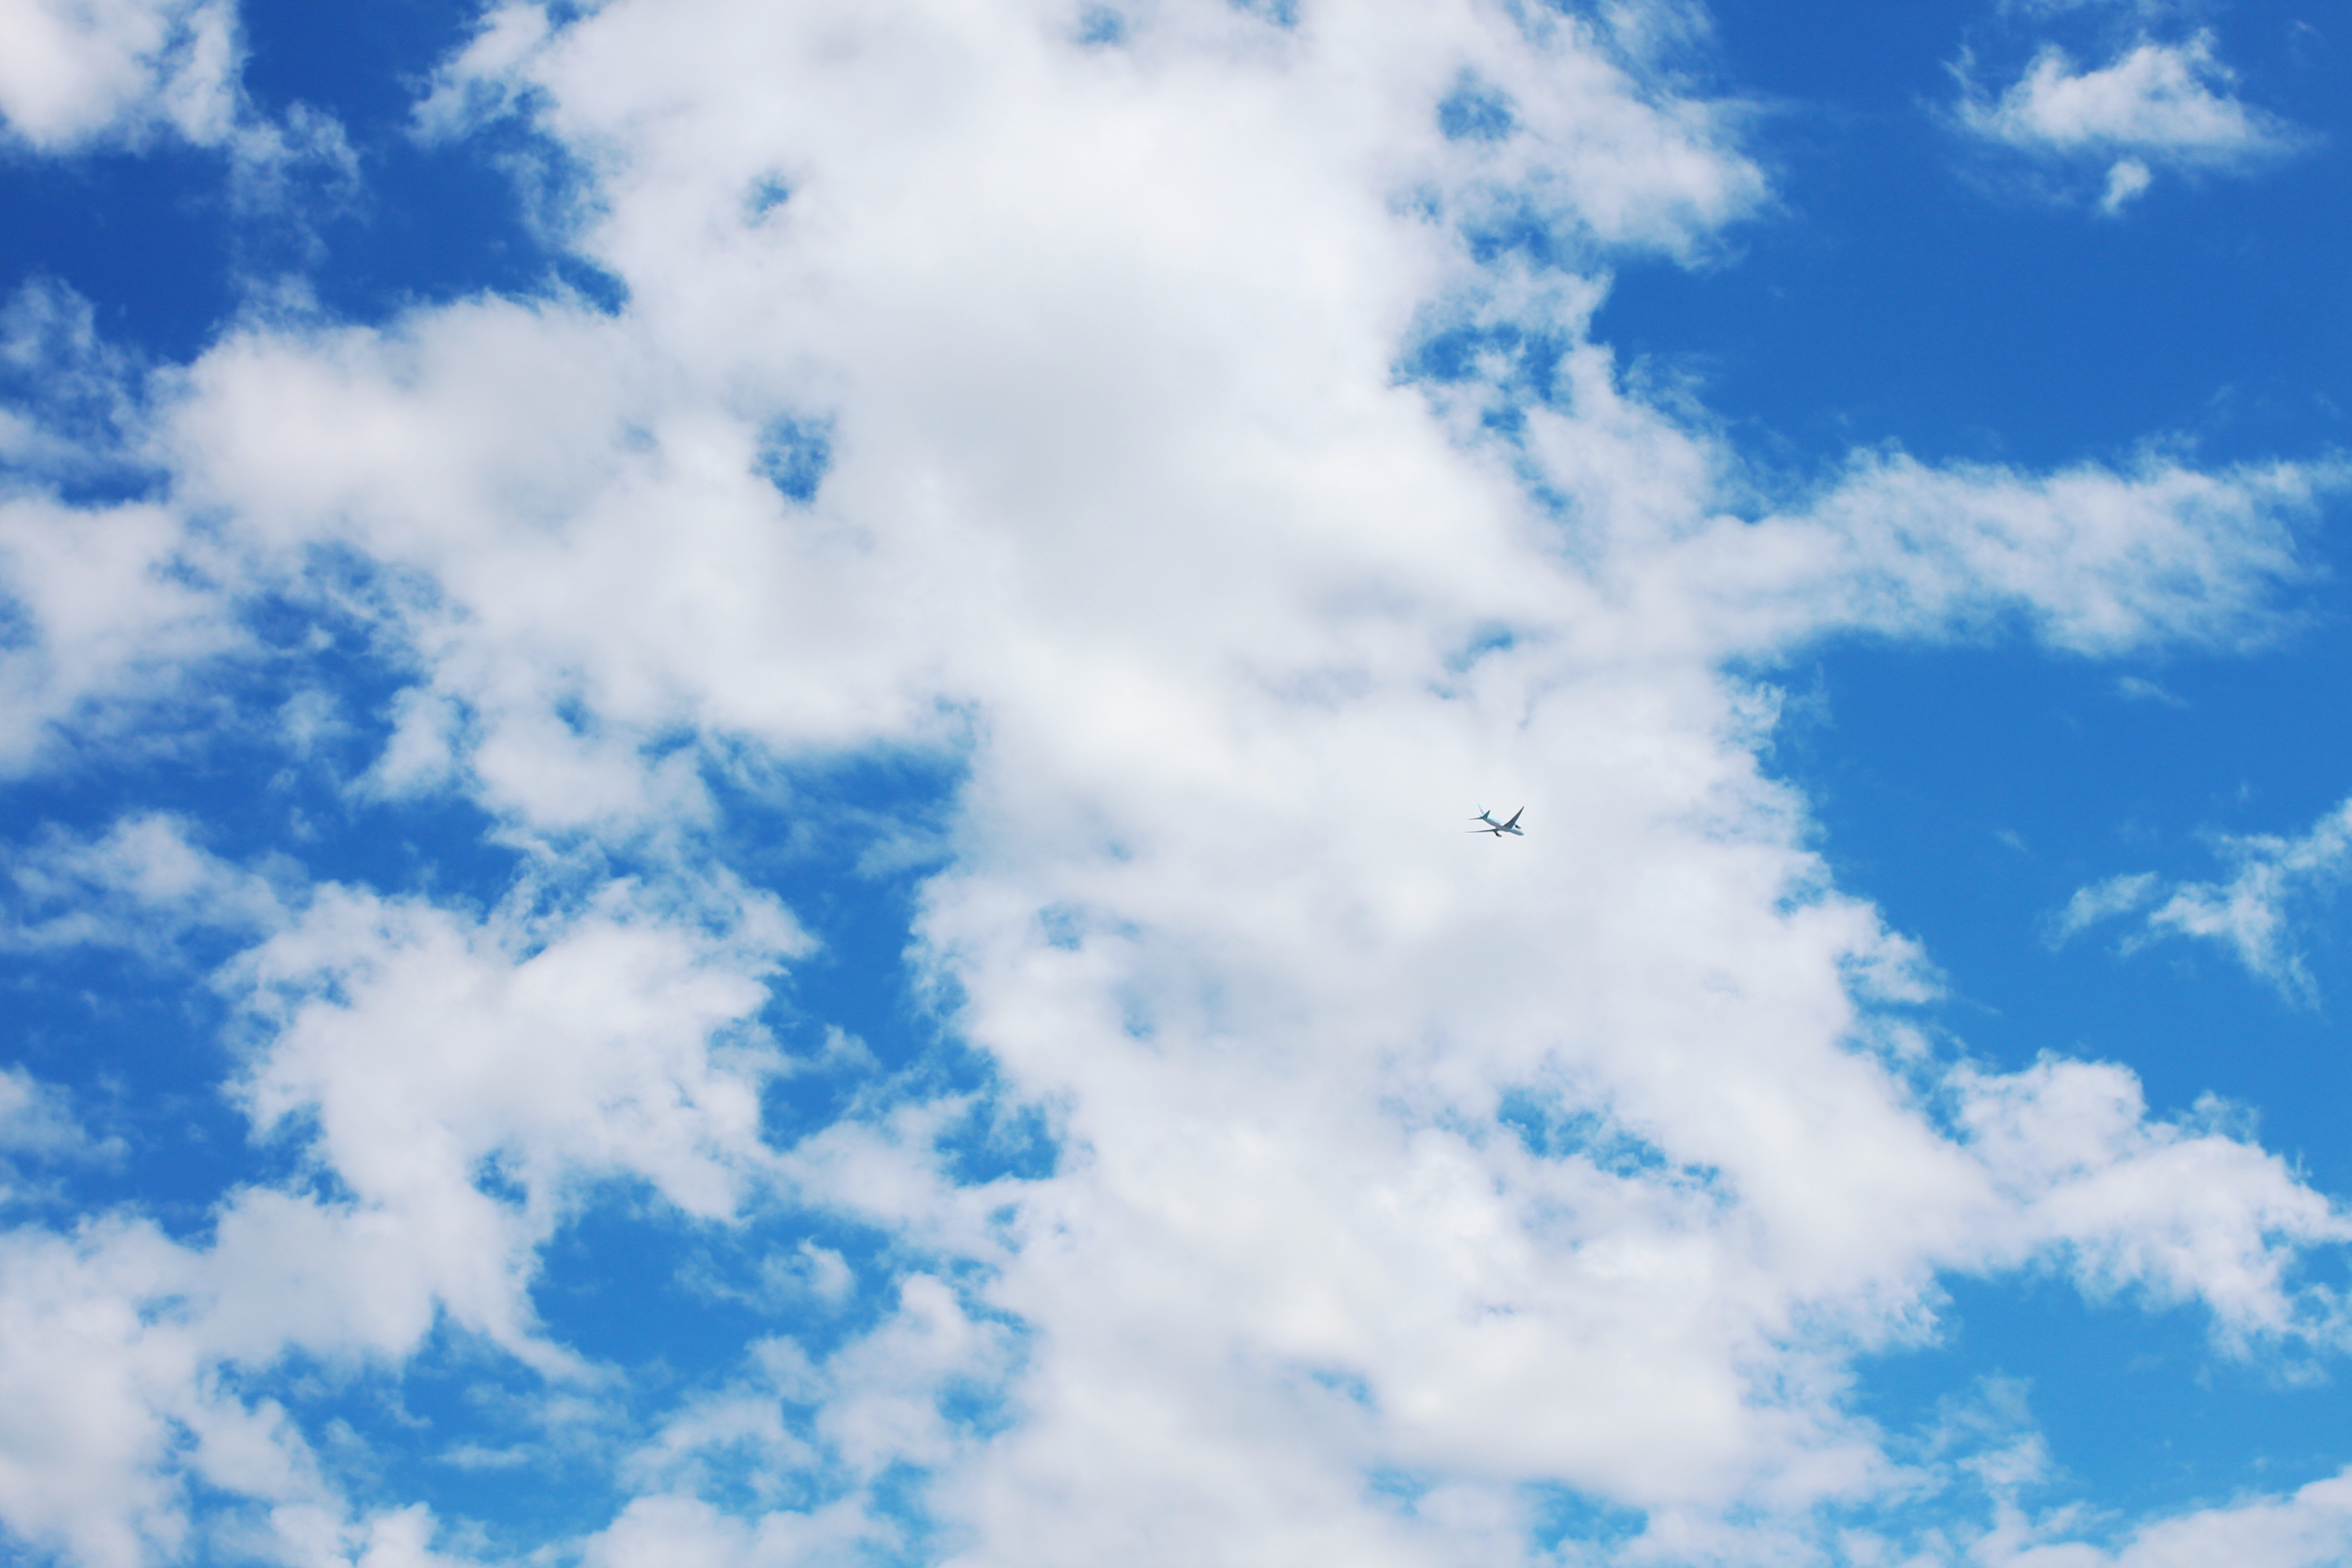
horizon, cloud, sky, sunlight, atmosphere, plane, daytime, cumulus, blue, meteorological phenomenon, atmosphere of earth